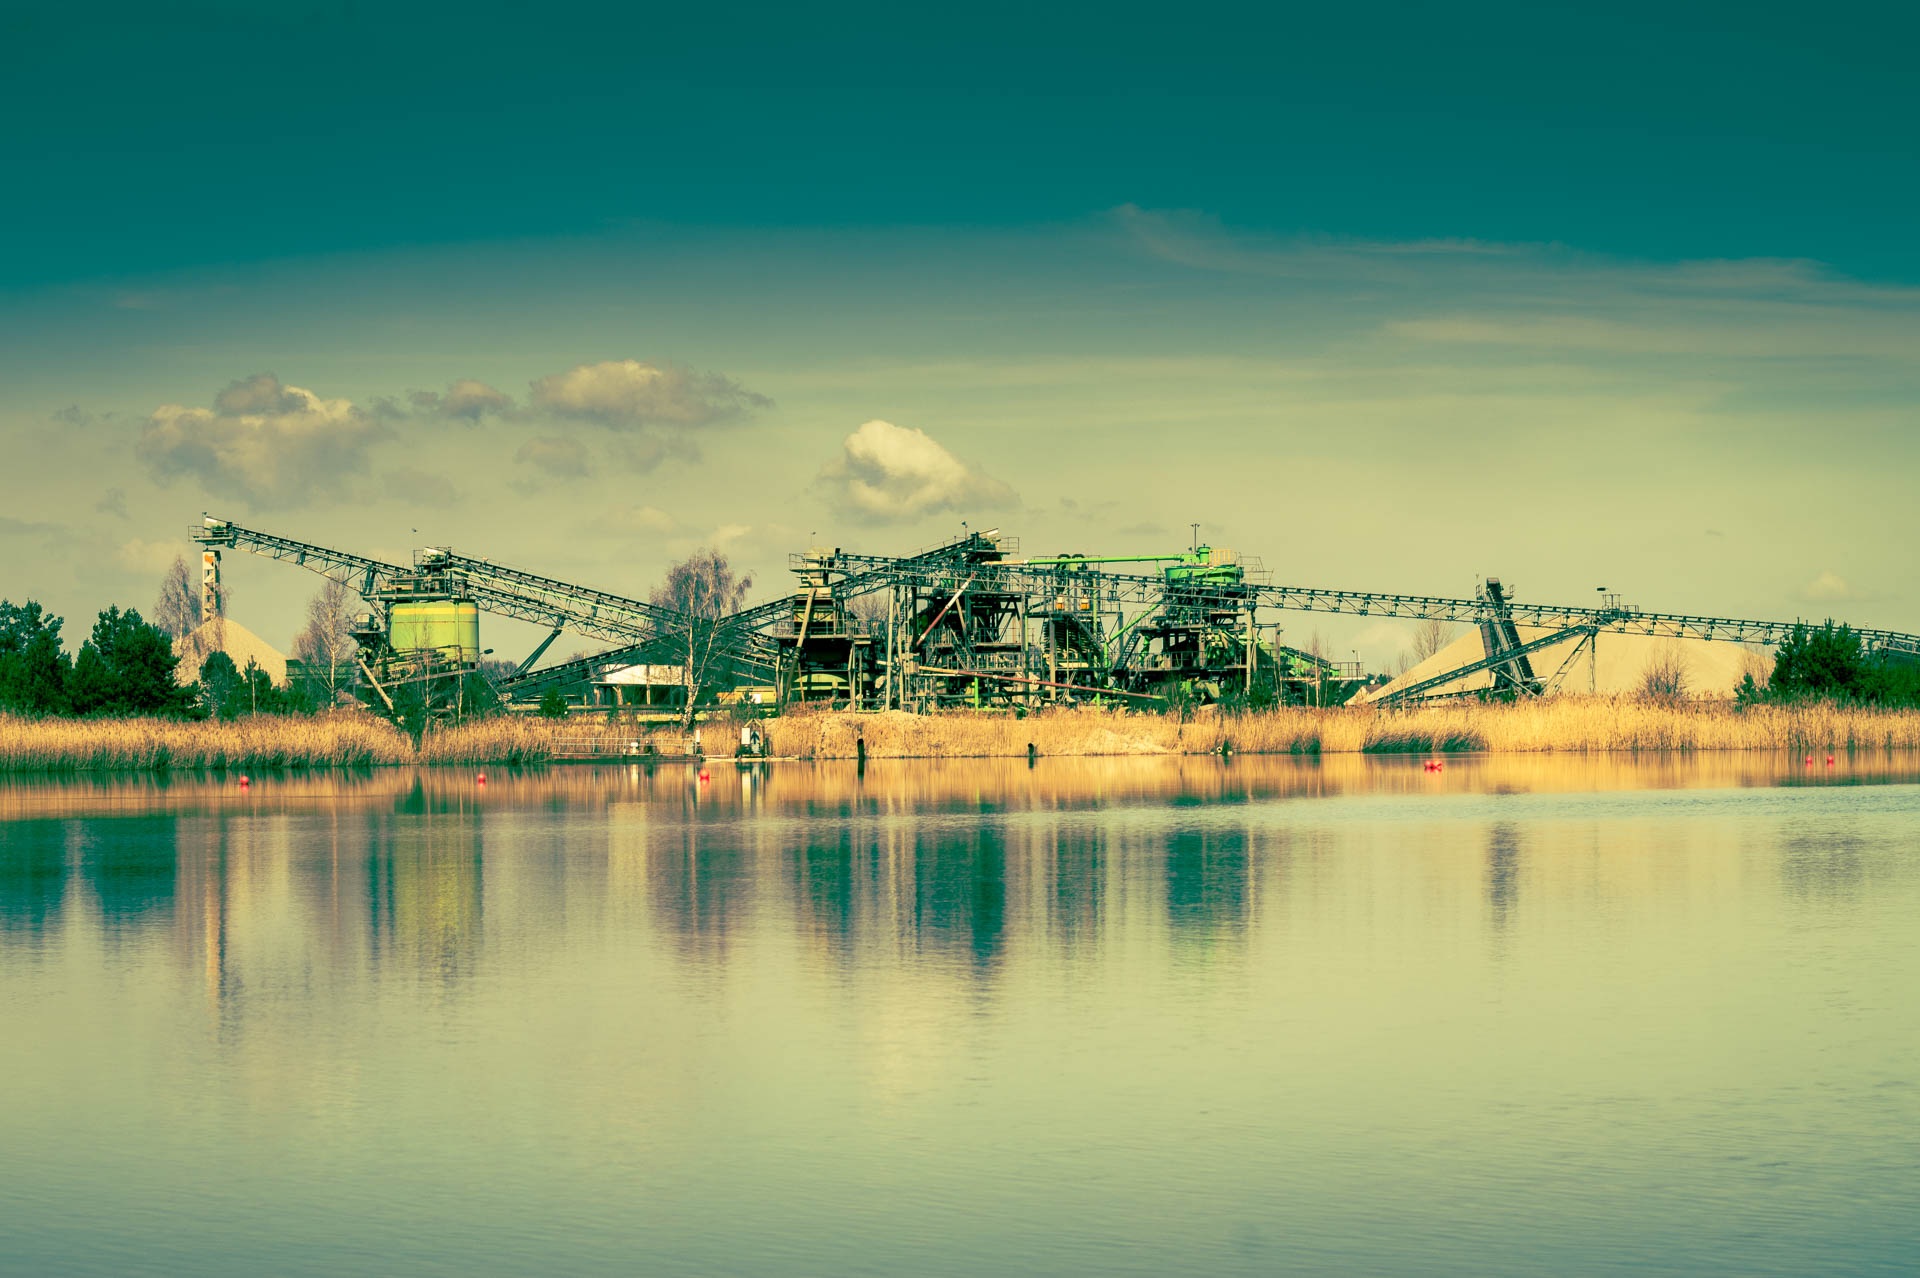
work, sea, water, nature, horizon, cloud, sky, sunrise, sunset, skyline, sunlight, morning, lake, dawn, river, cityscape, dusk, evening, reflection, bay, factory, reservoir, industrial plant, factory building, meteorological phenomenon, atmospheric phenomenon, atmosphere of earth